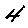
Label: 4